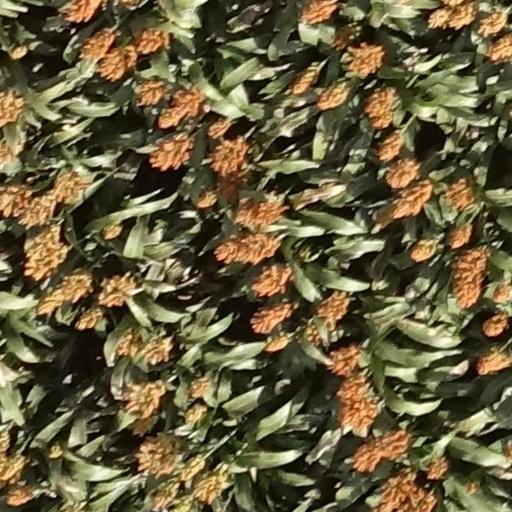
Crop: sorghum